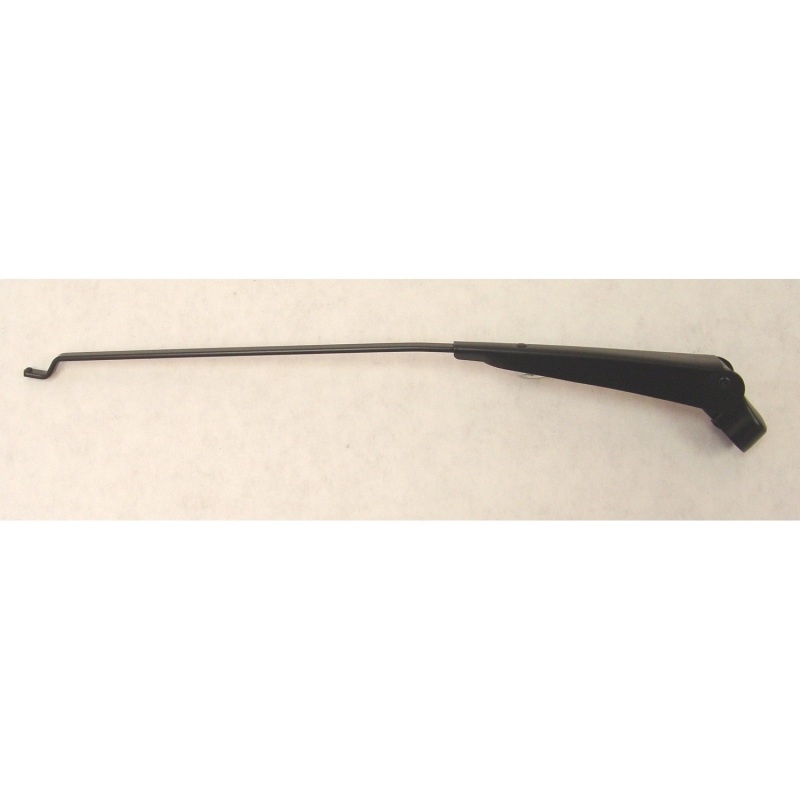
Omix Windshield Wiper Arm 66-86 Jeep CJ Models
OMIX proudly offers high quality replacement parts for your Willys/Jeep that always meet or exceed factory standards for a great fit and quality you can rely on. This replacement OE-style windshield wiper arm fits 68-83 CJ5, 68-75 CJ6, 76-86 CJ7 and 81-86 CJ8 Scrambler models. Features a black painted finish. Fits left OR right side. Sold individually. For wiper blade, use 19712.07. Replaces OE 5762337 This Part Fits: Year Make Model Submodel 1968-1983 Jeep CJ5 Base 1977-1980 Jeep CJ5 Golden Eagle 1980-1983 Jeep CJ5 Laredo 1982-1983 Jeep CJ5 Limited 1975-1983 Jeep CJ5 Renegade 1968-1975 Jeep CJ6 Base 1976-1986 Jeep CJ7 Base 1977-1979 Jeep CJ7 Golden Eagle 1980 Jeep CJ7 Golden Hawk 1980-1983,1985-1986 Jeep CJ7 Laredo 1982-1983 Jeep CJ7 Limited 1976-1986 Jeep CJ7 Renegade 1981-1985 Jeep Scrambler Base 1985 Jeep Scrambler Laredo 1985 Jeep Scrambler Renegade 1982-1983 Jeep Scrambler SL 1982-1984 Jeep Scrambler SR
Brand: OMIX
Category: Vehicles & Parts > Vehicle Parts & Accessories > Motor Vehicle Parts > Motor Vehicle Window Parts & Accessories > Windshield Wiper Systems & Components > Wiper Arms